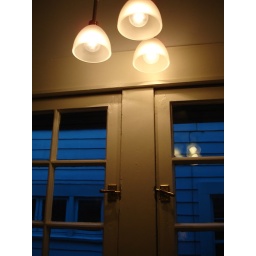
Lights above kitchen sink